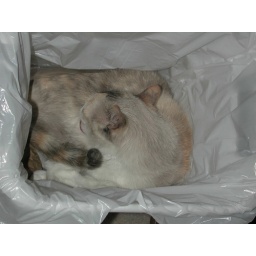
I am camouflaged in this white bag